Russian Labour Front

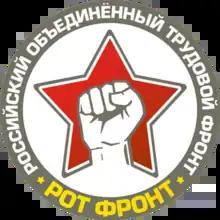
Logo before 2022

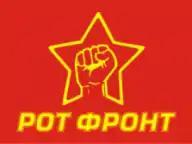
Flag before 2022

In 2022, the organization split from the Russian Communist Workers' Party and was rebranded under the leadership of ; The word "united" was removed from the name, its abbreviation was changed to "RTF", and the design of the website was changed to feature the colour blue more prominently, with red having previously been the primary colour, while communist symbols were removed. The rebranding was preceded by disagreements over the RCWP's support for the Russian invasion of Ukraine and the expulsion of Batov from the RCWP.